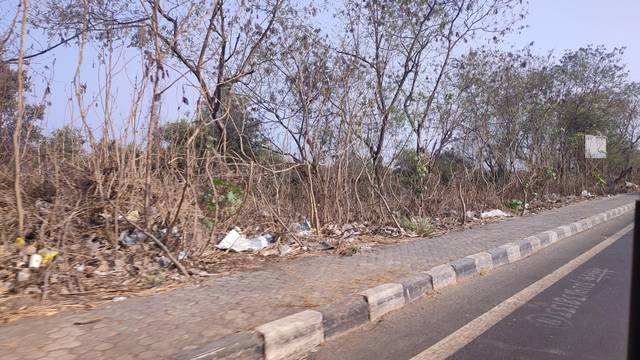
Region: India
Coordinates: 19.144, 72.951